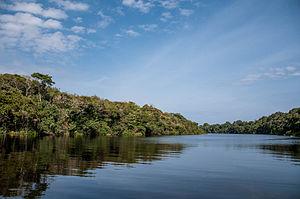
Le biome amazonien comprend la forêt amazonienne, une zone de forêt tropicale humide et d'autres écorégions qui couvrent la majeure partie du bassin amazonien, ainsi que certaines zones adjacentes au nord et à l'est. Le biome contient des forêts inondées, des forêts de plaine et de terra firme montagnarde, des forêts de bambous et de palmiers, de la savane, des landes de sable et de la toundra alpine. Certaines zones sont menacées par la déforestation dans un but de récolte du bois et pour créer des pâturages ou des plantations de soja.